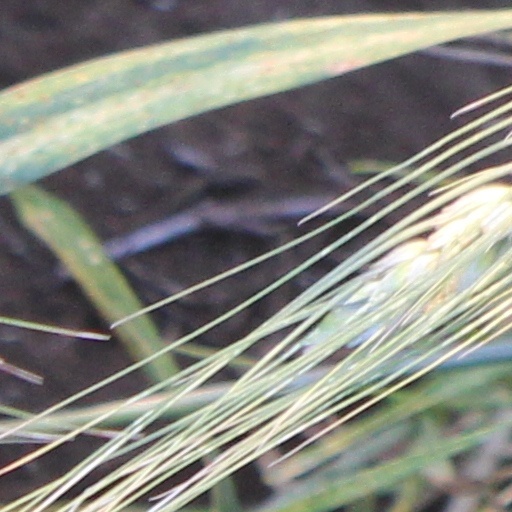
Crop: wheat